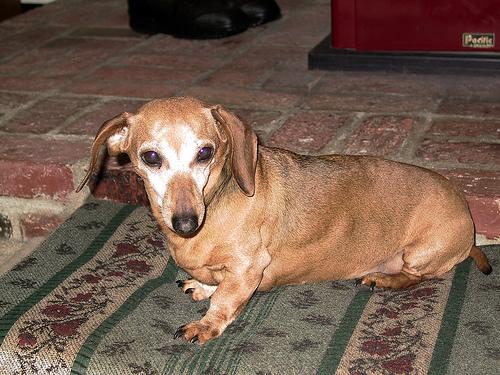
Breed: Dachshund